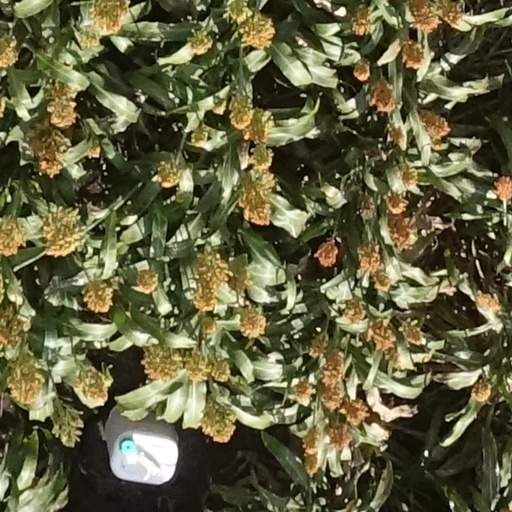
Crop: sorghum